Bob Rogers (SAAF officer)

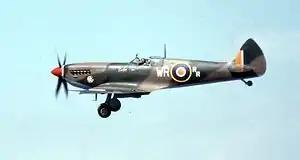

Rogers was awarded the Distinguished Service Order and Distinguished Flying Cross and Bar for his gallantry in combat operations, as well as being Mentioned in Despatches, during the Second World War. In Korea, he was awarded the American Distinguished Flying Cross, the Air Medal with oak leaf cluster and the South Korean Chungmu Decoration with Gold Star. For service in the SAAF, he was awarded the Order of the Star of South Africa, the Southern Cross Medal and the (later known as the Medal of Military Merit).